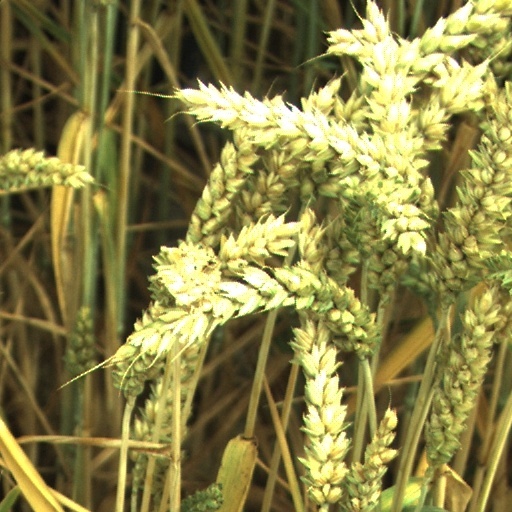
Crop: wheat